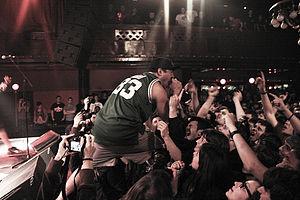
A Wilhelm Scream est un groupe de hardcore mélodique américain, originaire de New Bedford, dans le Massachusetts. Il est connu pendant trois ans sous le nom de Smackin' Isaiah jusqu'en 2002.